Mother Hutton

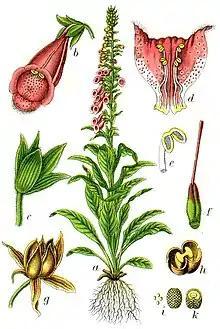
Digitalis purpurea (Foxglove)

Mother Hutton, also sometimes referred to as 'Mrs. Hutton', 'old mother Hutton' and 'the old woman from Shropshire', has for many years been popularly known as the 18th-century herbalist, physician and pharmacist, from Shropshire, who discovered by experimentation that foxglove could be used to treat dropsy. She added it and a variety of other herbs to a specially brewed tea, which she gave out as a remedy to those who needed it.